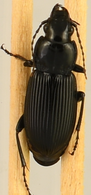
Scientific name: Pterostichus melanarius melanarius
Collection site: University of Notre Dame Environmental Research Center NEON (UNDE), plot UNDE_012